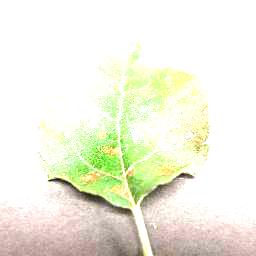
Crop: apple
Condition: cedar_rust